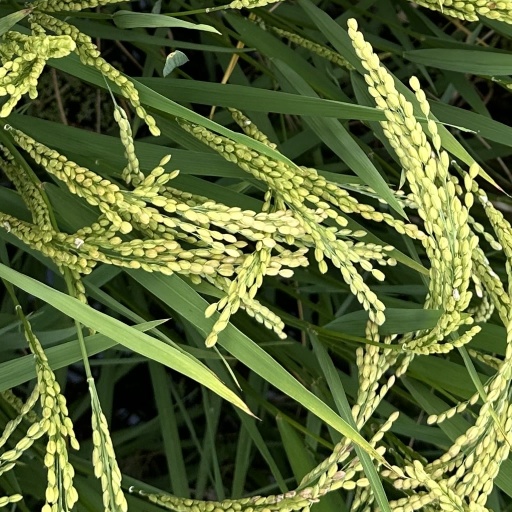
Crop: rice